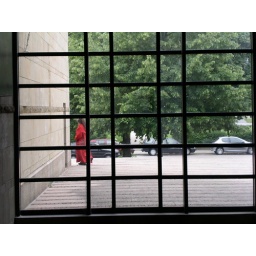
black grid woman in red